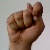
The image shows a hand gesture representing the letter 'T' in Indian Sign Language.